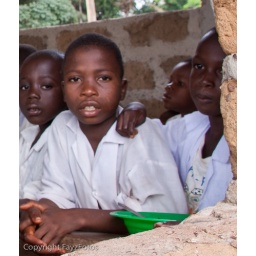
no windows in the building allows good ventilation and easy fotography!